Bernau bei Berlin station

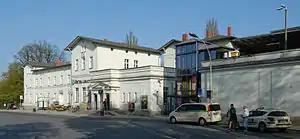

Bernau bei Berlin (in German "Bahnhof Bernau bei Berlin", simply known as Bernau) is a railway station in the city of Bernau bei Berlin, Germany. It is served by the Berlin S-Bahn, several RegionalBahn trains and numerous local bus lines.